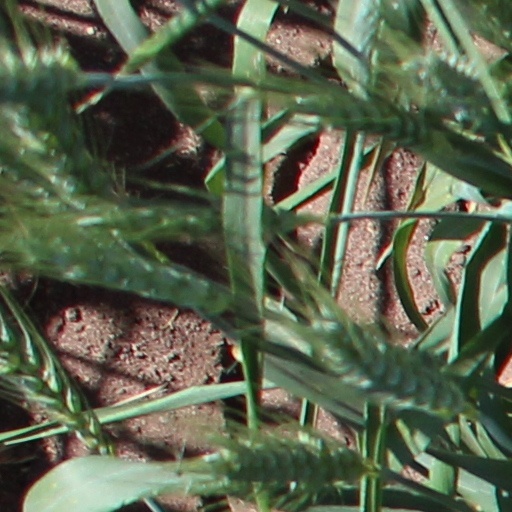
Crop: wheat